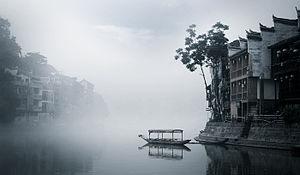
Le xian de Fenghuang est un district administratif de la province du Hunan en Chine. Il est placé sous la juridiction de la préfecture autonome tujia et miao de Xiangxi.